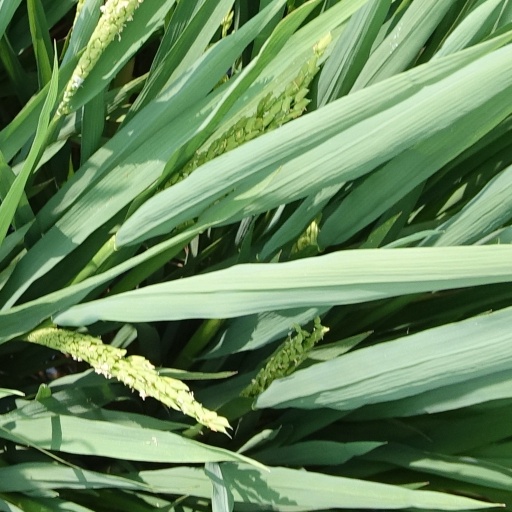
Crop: rice